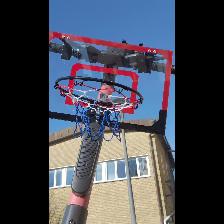
Label: NonHuman